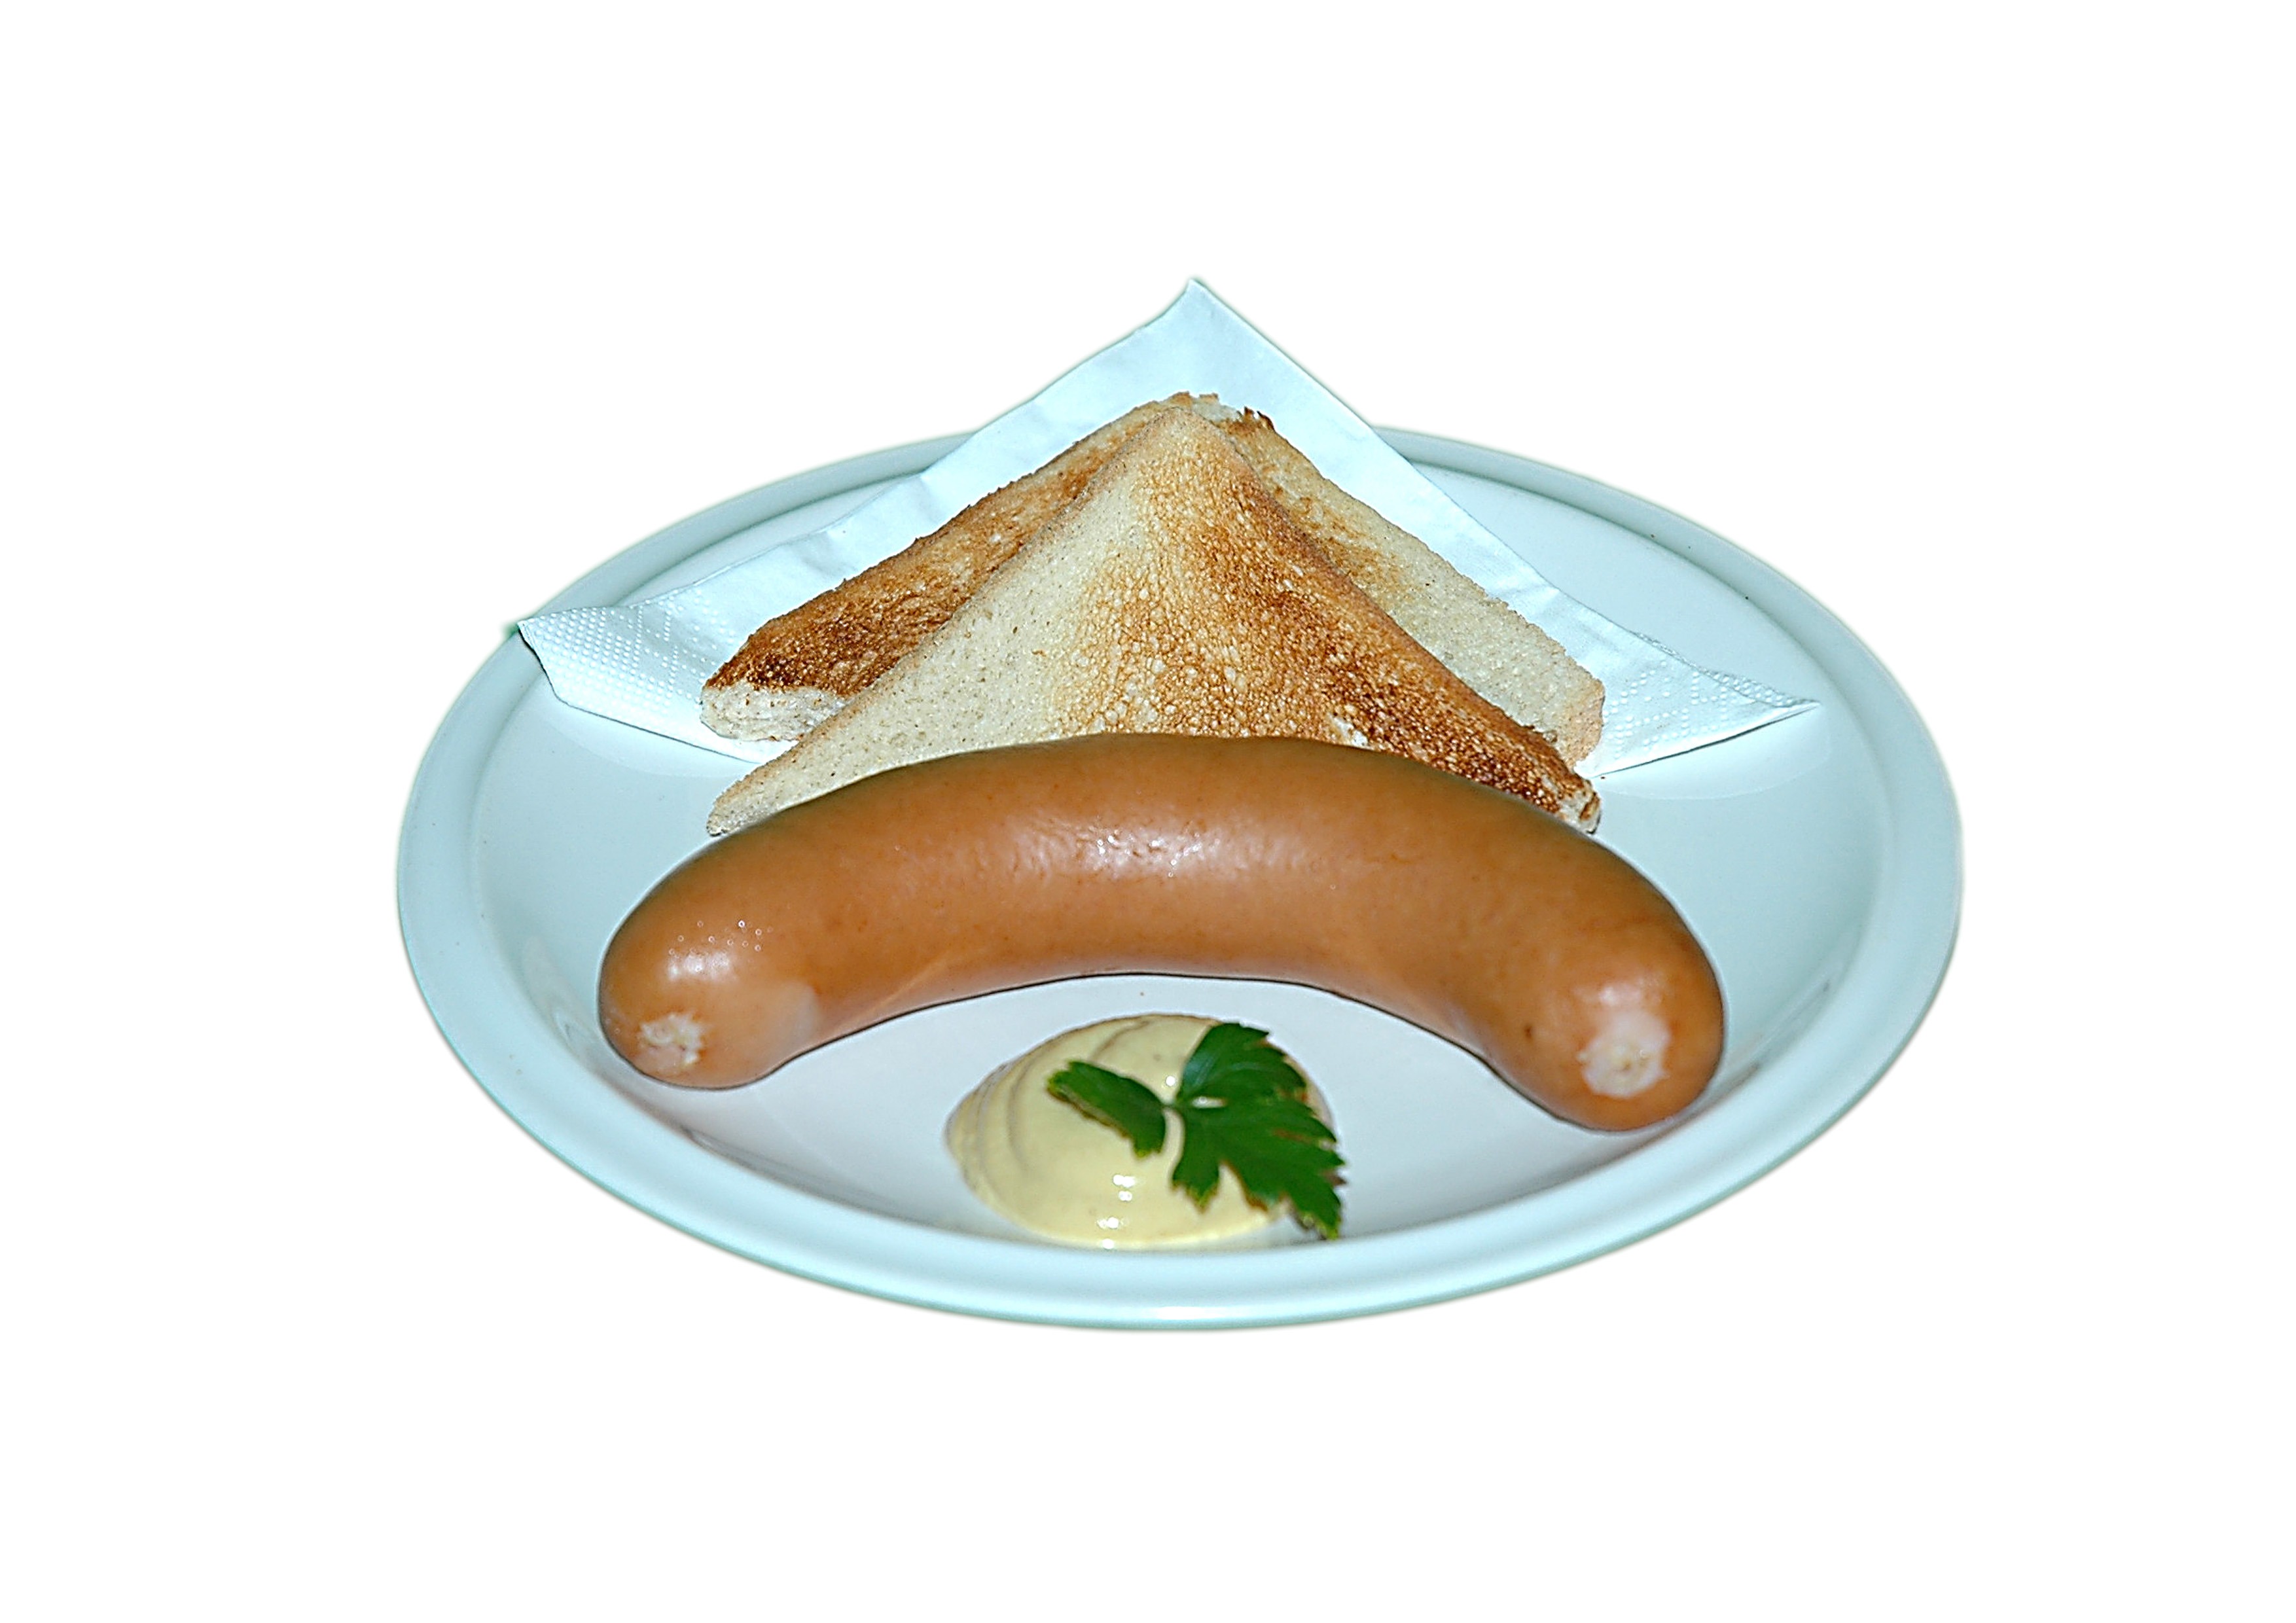
feed, dish, meal, food, produce, snack, eat, meat, cuisine, sausage, asian food, nutrition, snacks, dine, chinese food, bockwurst